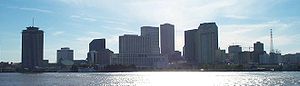
New Orleans
New Orleans er den største by i den amerikanske delstat Louisiana. Byen kaldes også Crescent City på grund af den form, den har, med sin placering langs Mississippi-floden. Byens kælenavn er "Big Easy". Nogen gange betegnes den også som NOLA. Selve byen har omkring 288.000 indbyggere, mens Greater New Orleans Area har omkring 1,2 millioner indbyggere. Ca. 28 % af befolkningen er hvide, mens ca. 67 % er afro-amerikanere. Resten er primært asiater.